Battle of Culloden

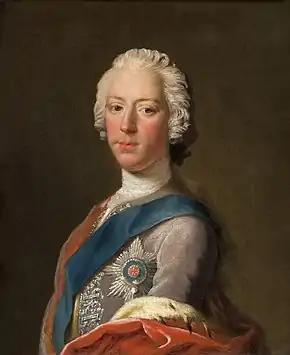
Charles Edward Stuart, painted late 1745 (original now lost)

Despite its lack of tangible result, the invasion boosted recruitment, bringing Jacobite strength to over 8,000. These troops, along with French-supplied artillery, were used to besiege Stirling Castle, the strategic key to the Scottish Highlands. On 17 January, the Jacobites repulsed a government relief force under Henry Hawley at the Battle of Falkirk Muir, although the siege itself made little progress.